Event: Nepal Earthquake
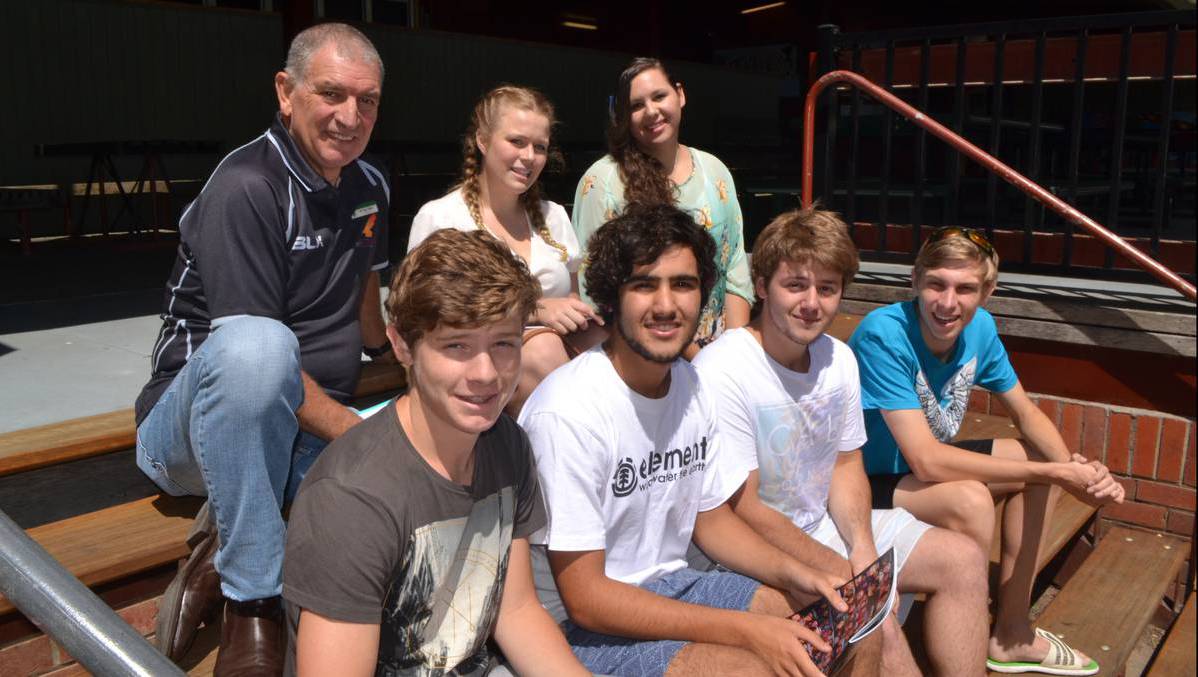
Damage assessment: no_damage